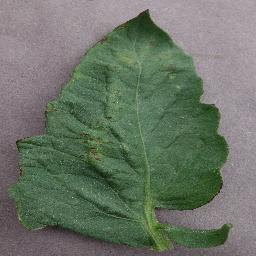
Label: Tomato___Bacterial_spot